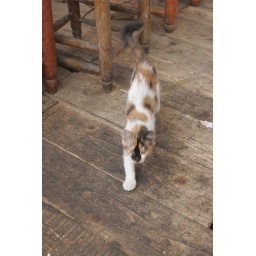
Cat walking over to table just as the dinners walked away.